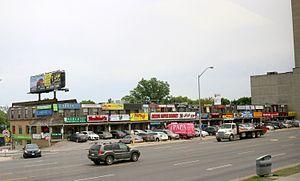
Les Irano-Canadien ou Perses-Canadiens sont des citoyens du Canada issus de l'immigration iranienne ou qui possèdent la double nationalité iranienne et canadienne.